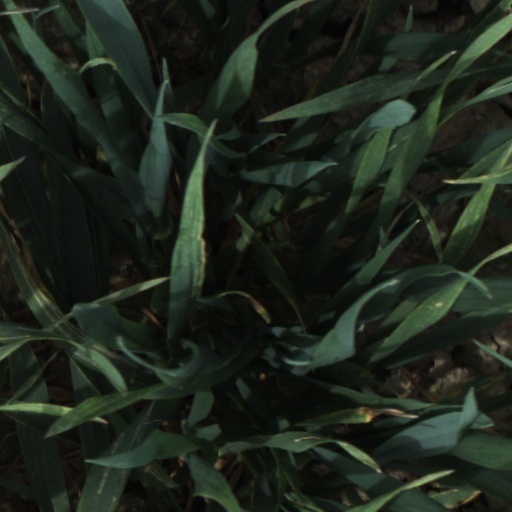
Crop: wheat